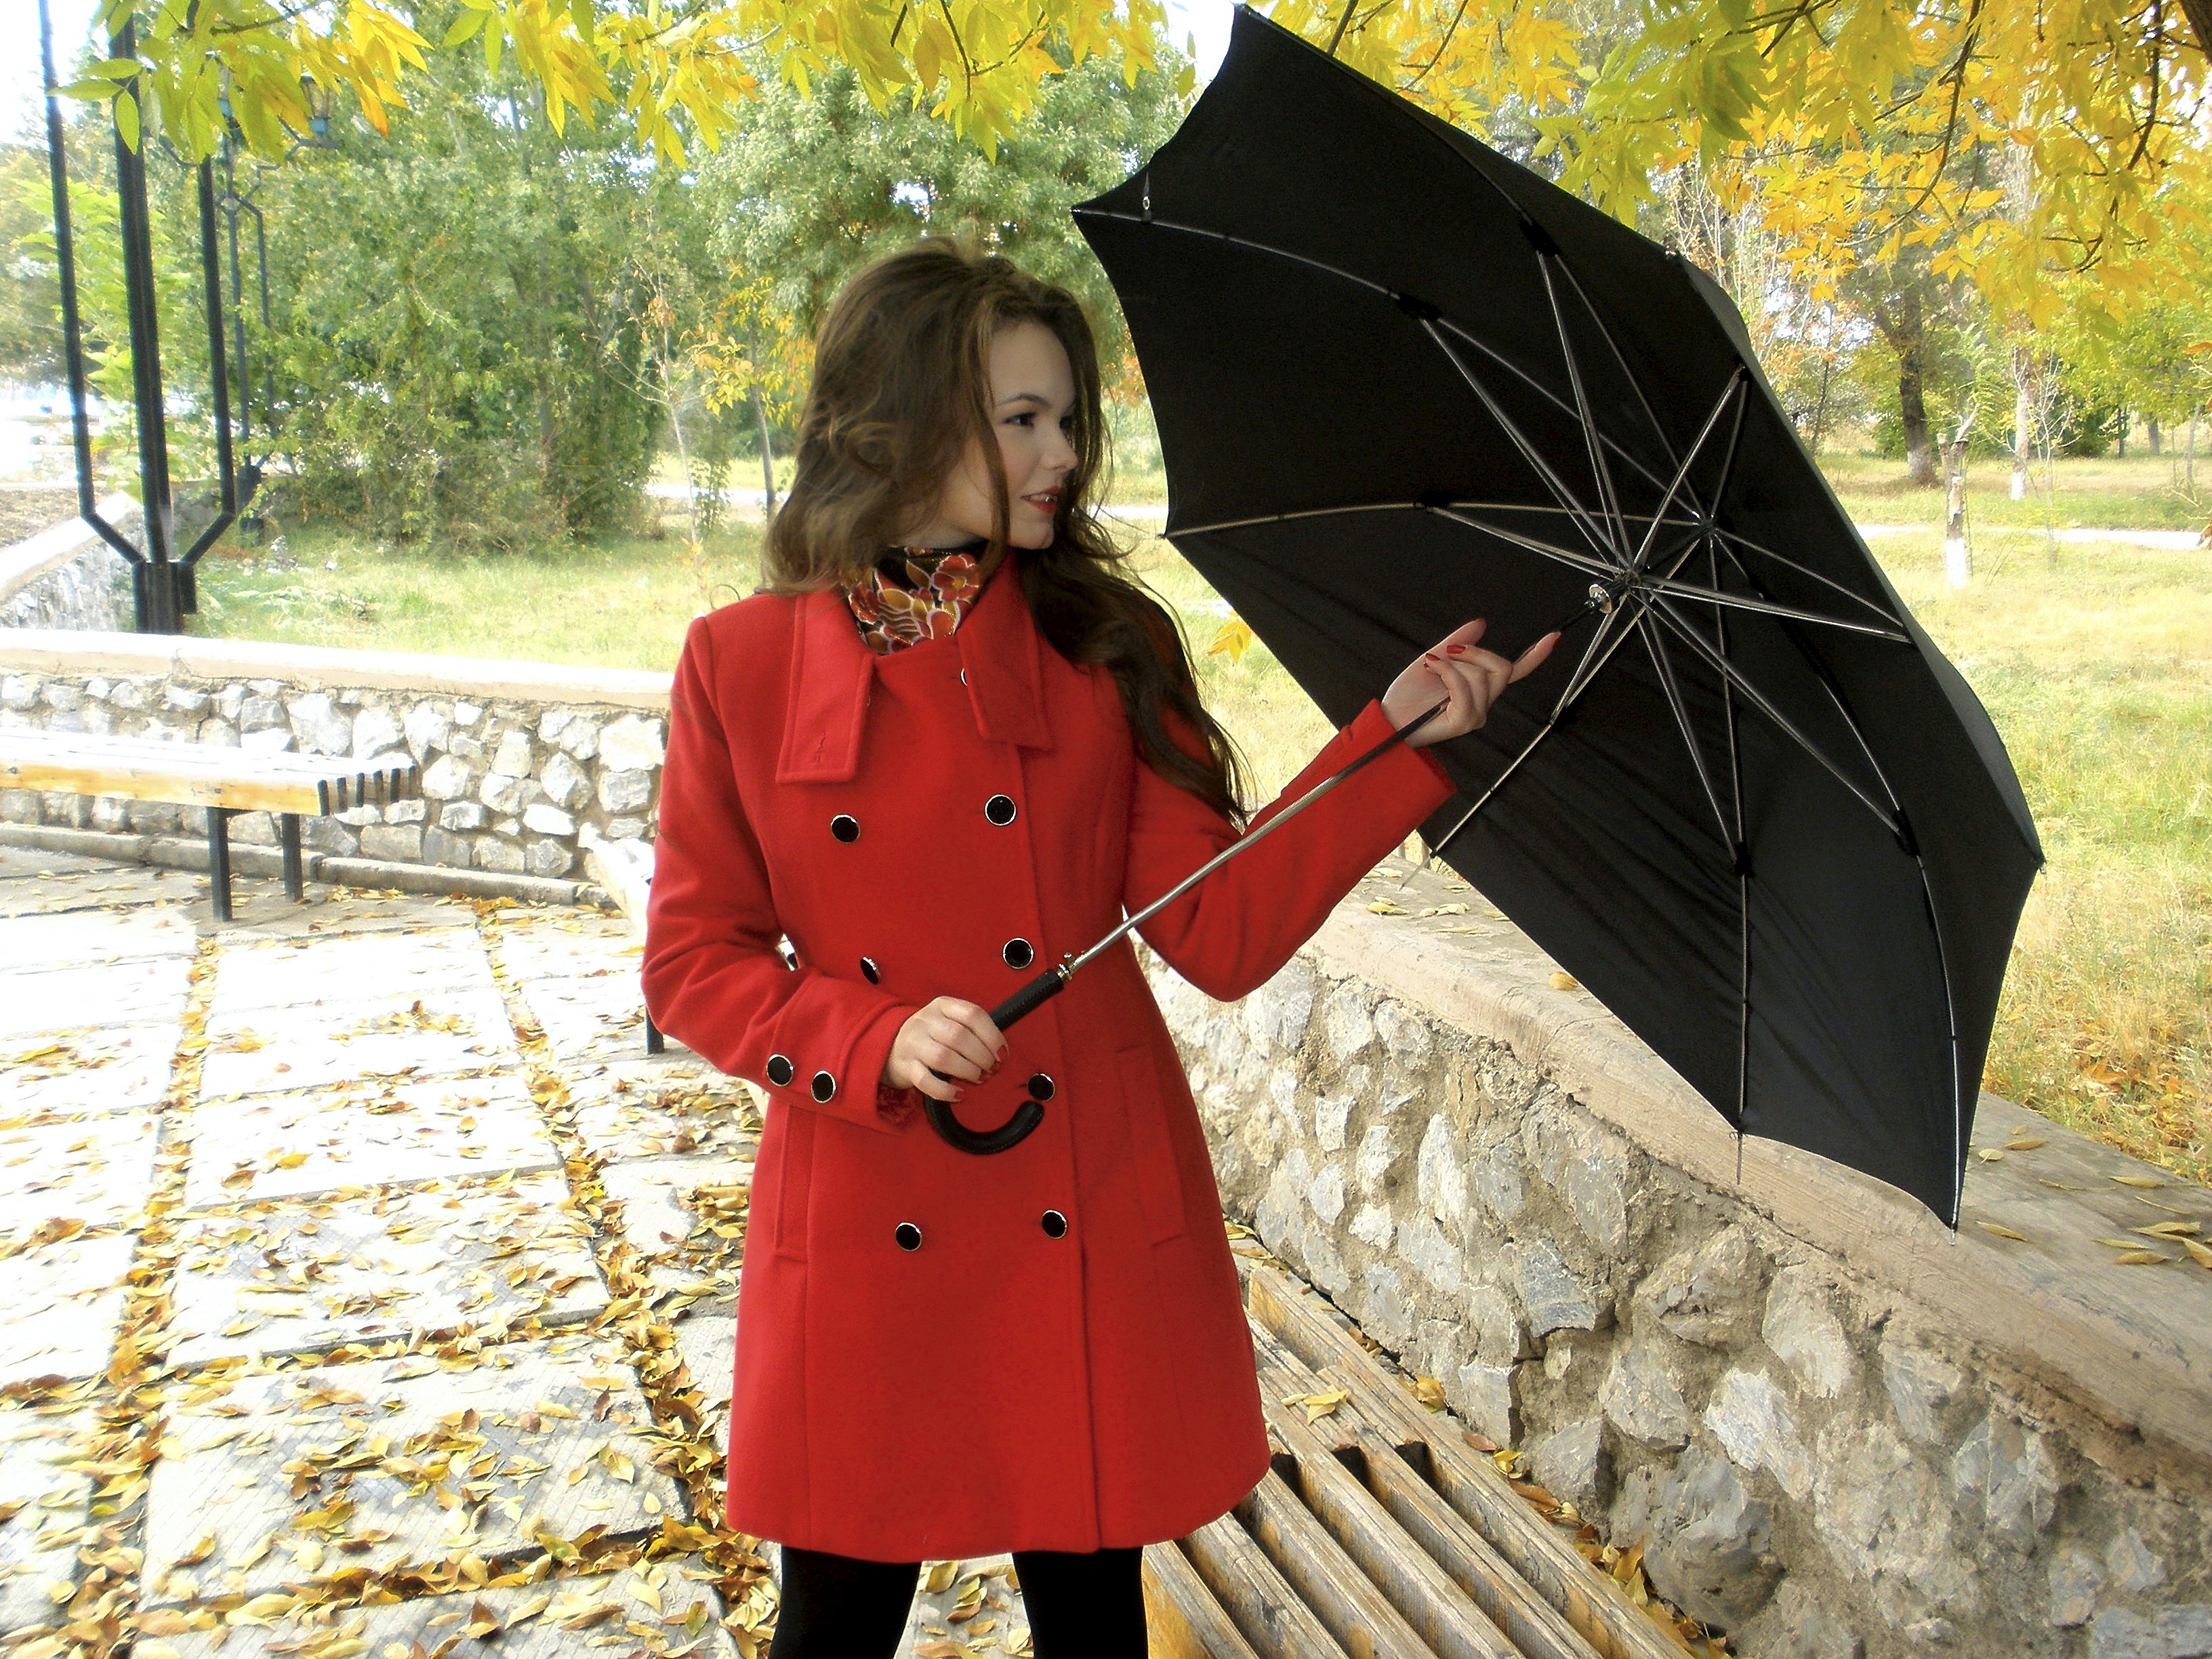
tree, nature, girl, sun, hair, photo, red, umbrella, autumn, park, clothing, yellow, outerwear, stroll, trees, leaves, dress, beauty, beautiful, smiles, mood, autumn leaf, yellow leaves, golden autumn, living nature, sunny day, in the park